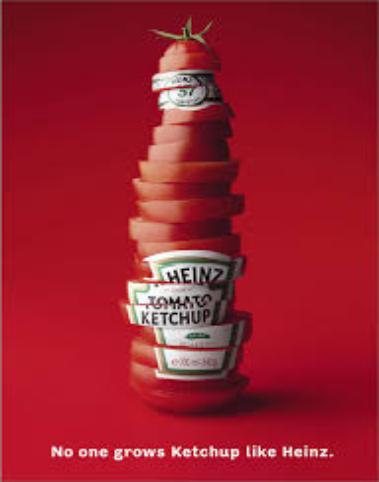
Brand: H. J. Heinz
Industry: Food